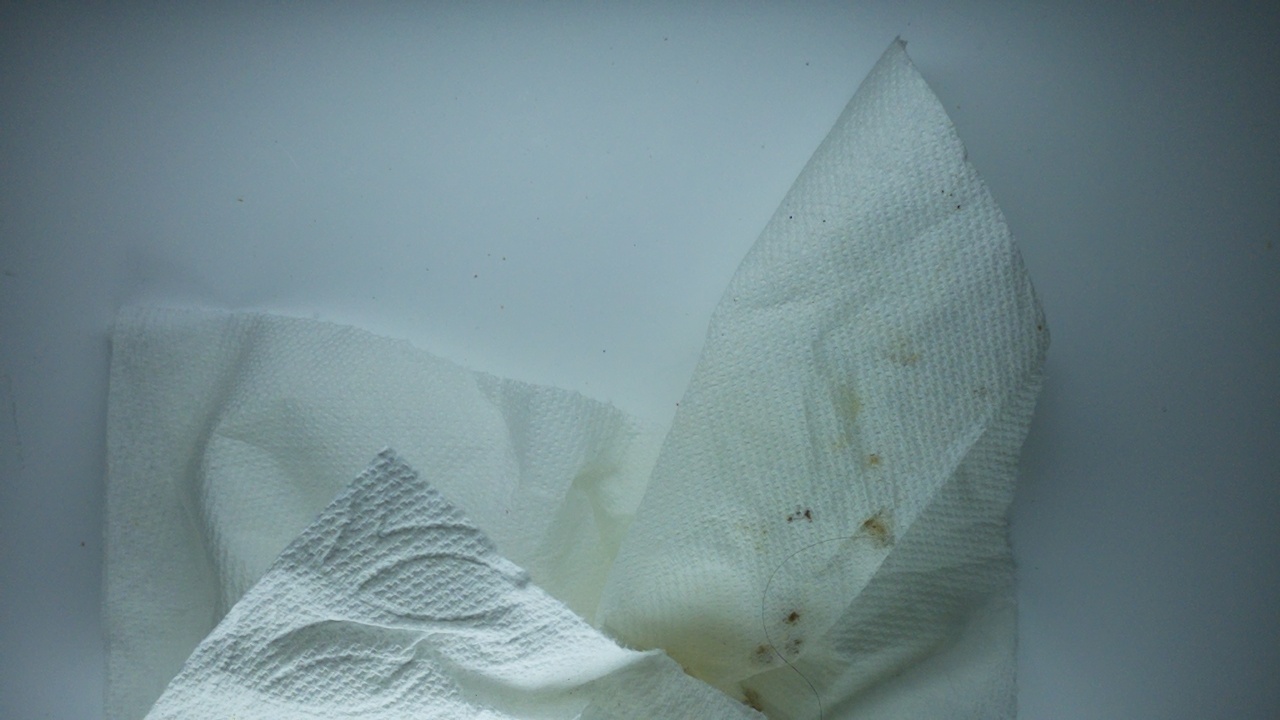
Label: trash